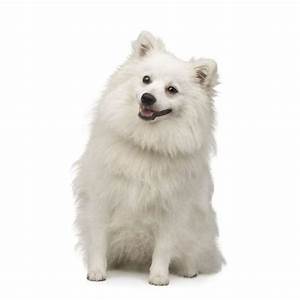
Label: dog